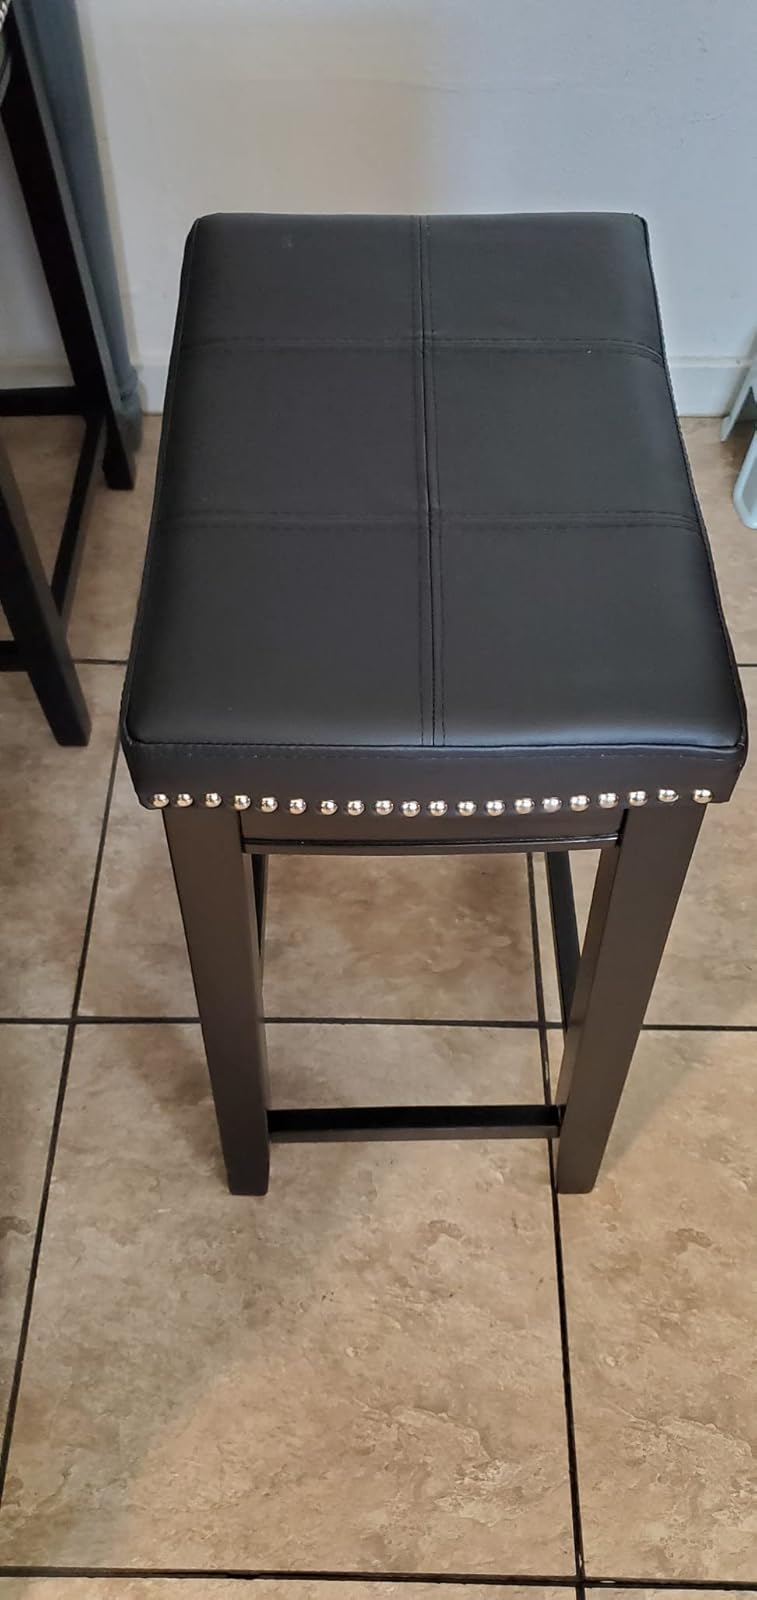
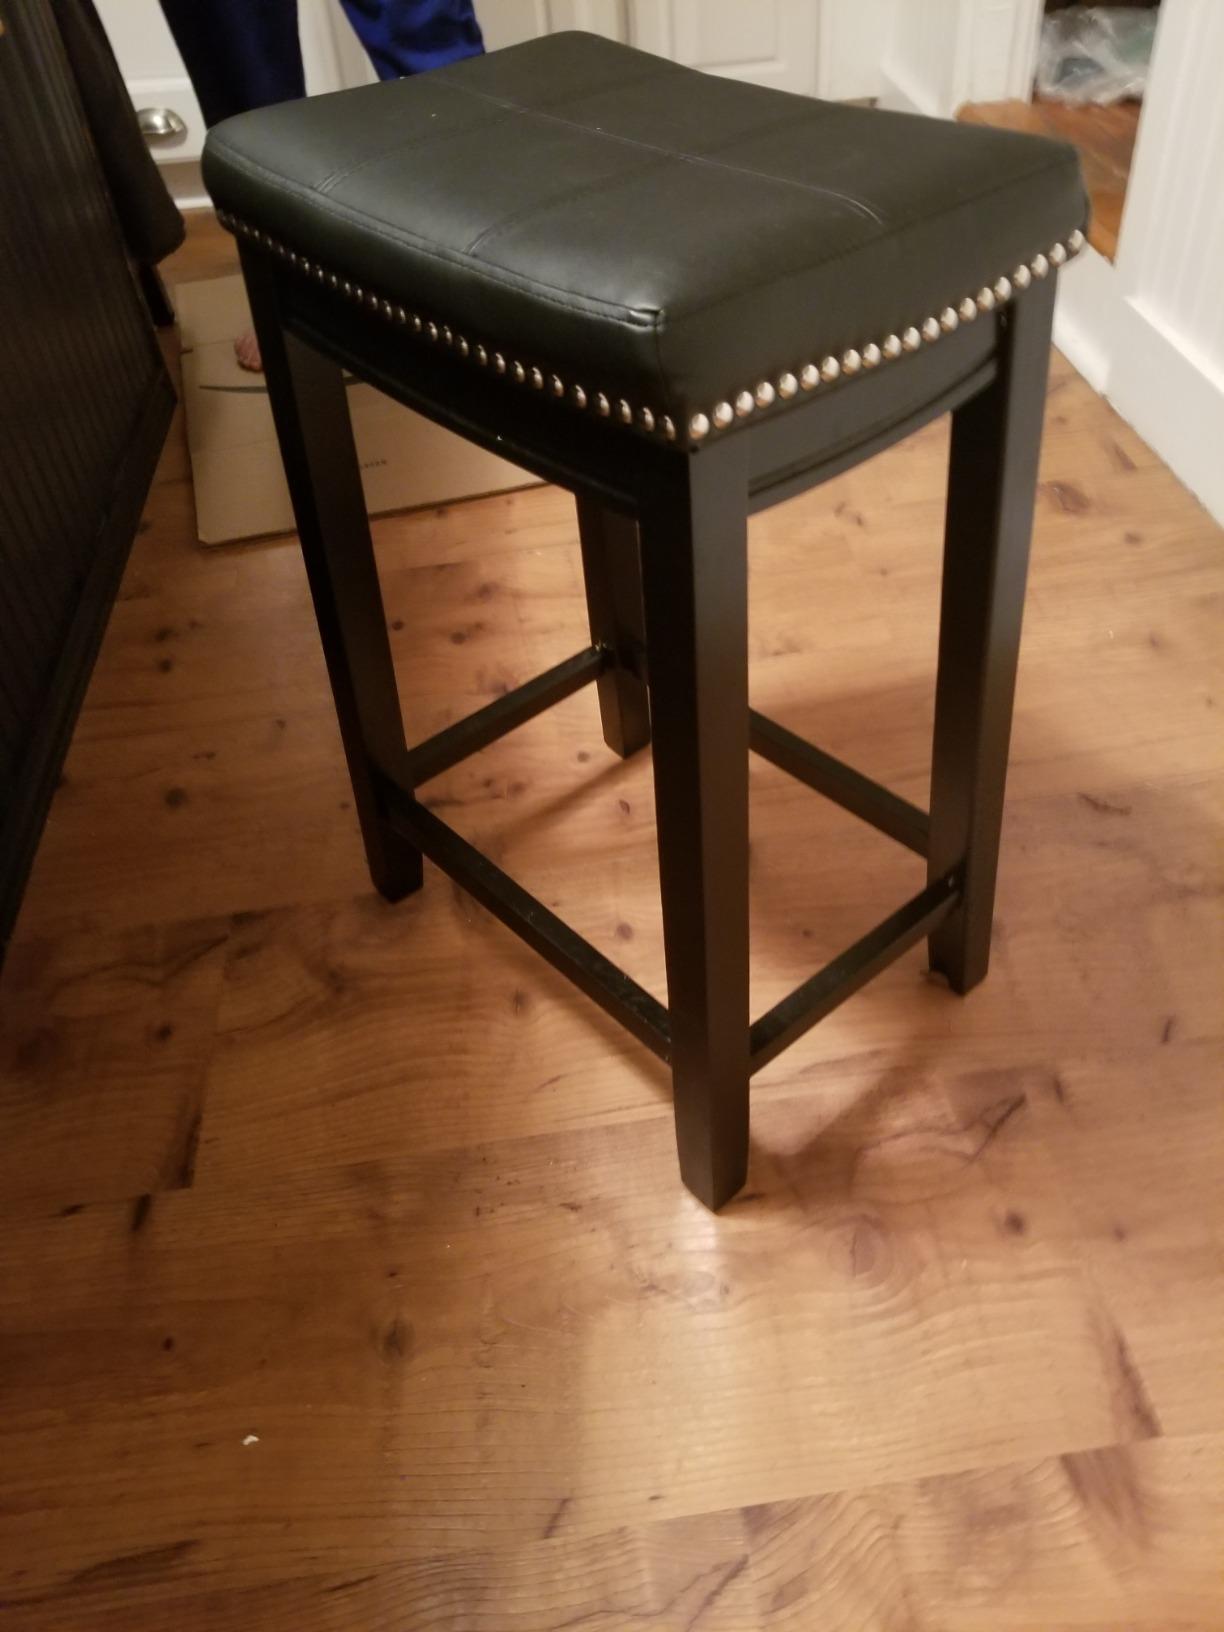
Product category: stool
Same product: yes